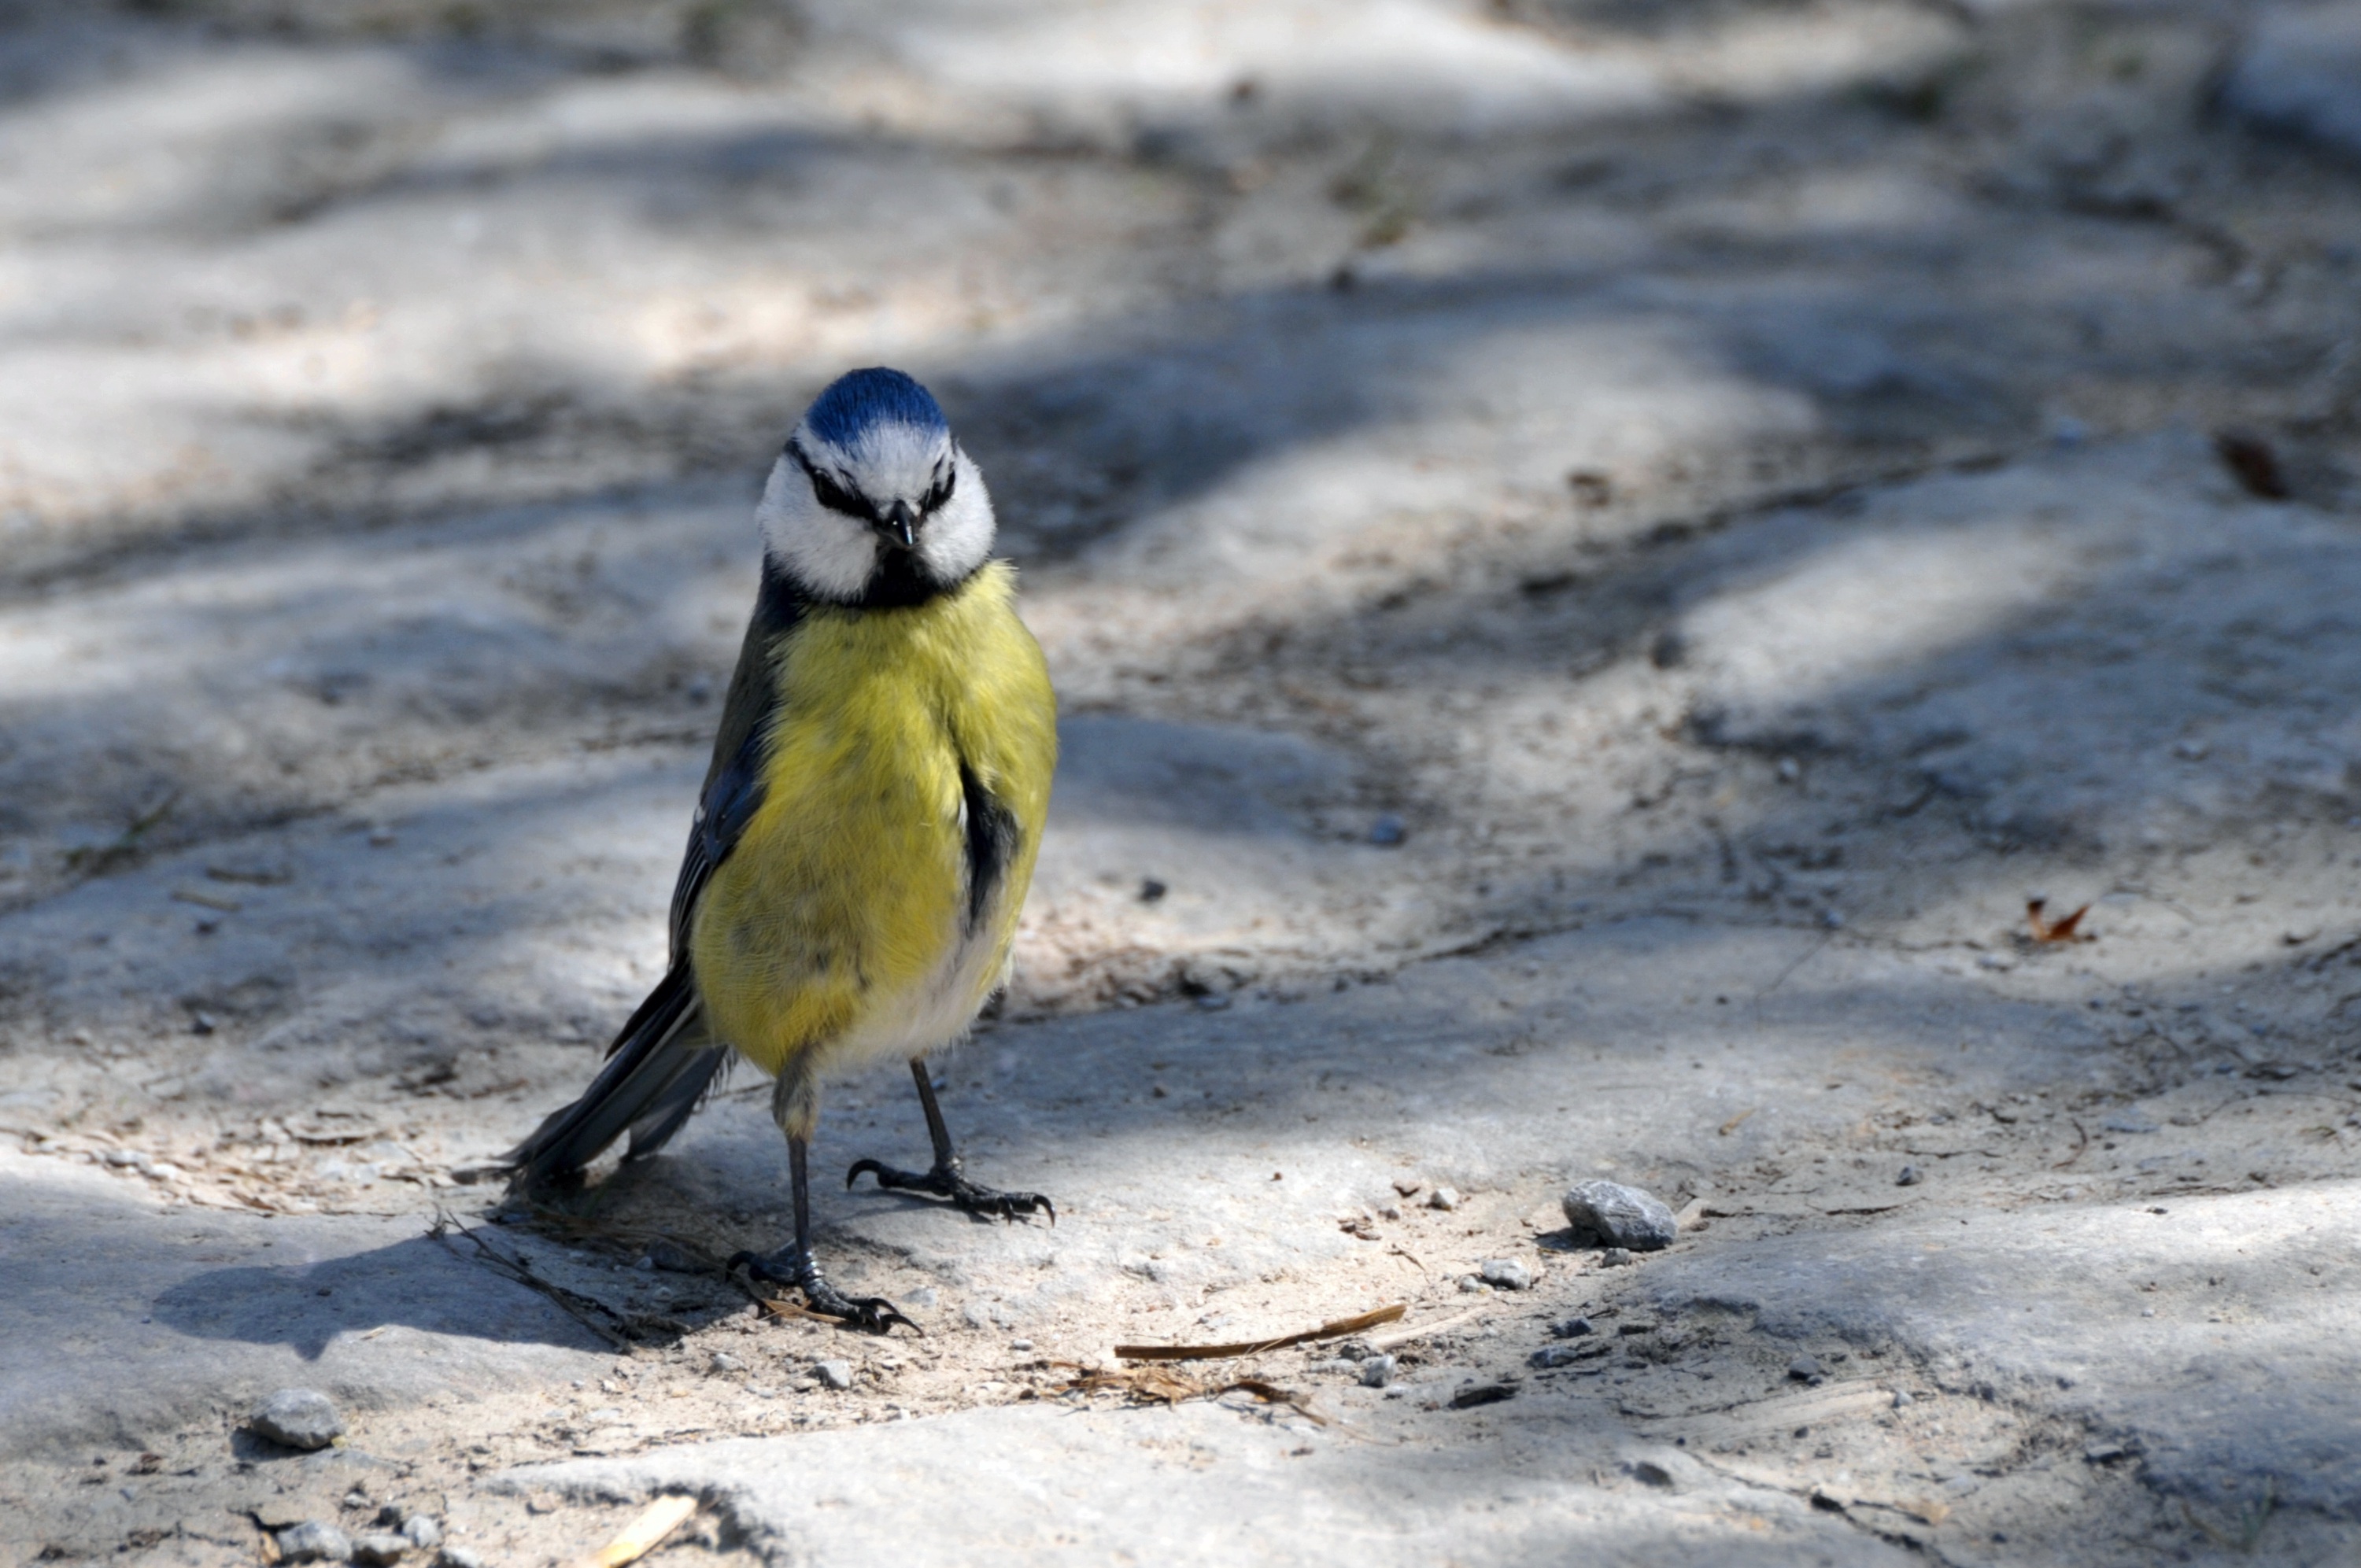
nature, snow, bird, wildlife, standing, beak, dirty, blue, fauna, jay, animals, vertebrate, blue tit, parakeet, tit, small bird, perching bird